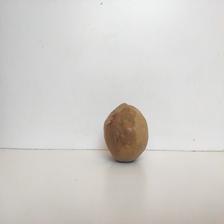
Size: Spoiled